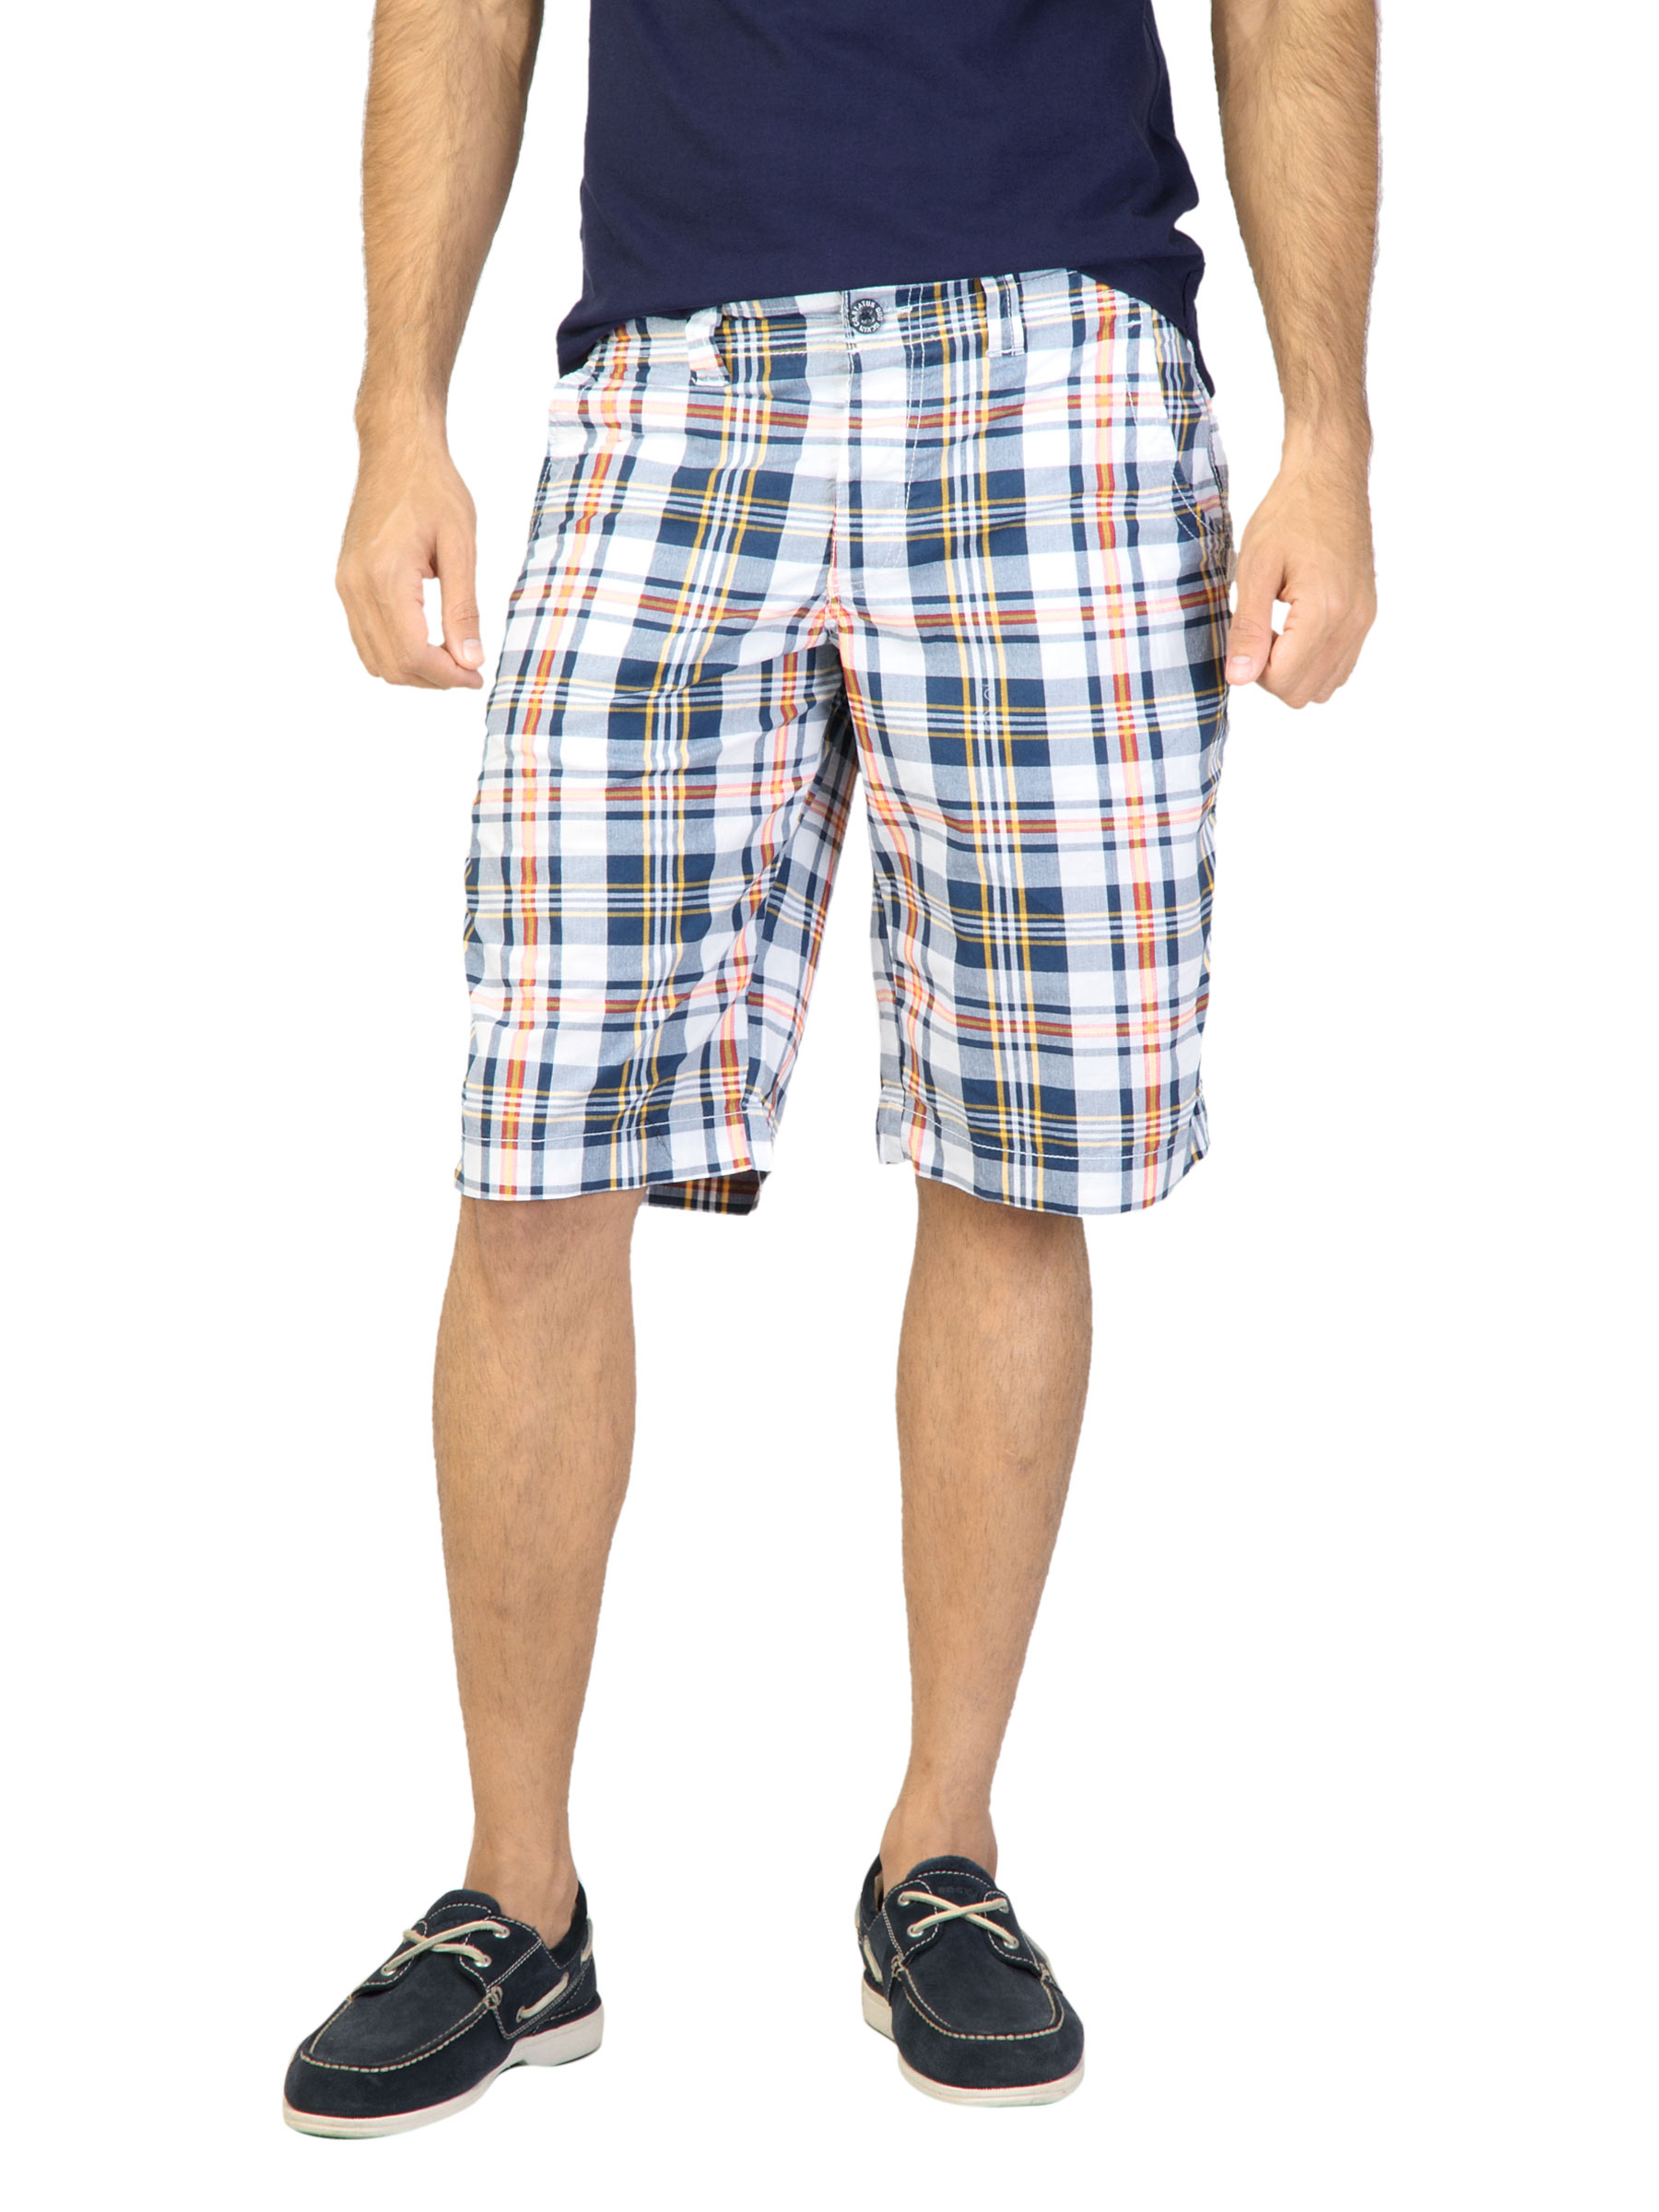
Status Quo Men Check Navy Blue Shorts
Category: Apparel / Bottomwear / Shorts
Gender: Men
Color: Navy Blue
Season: Fall 2011
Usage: Casual